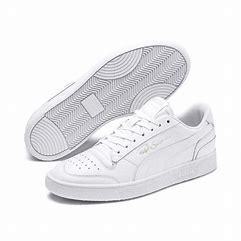
Brand: Puma
Model: Ralph Sampson Lo